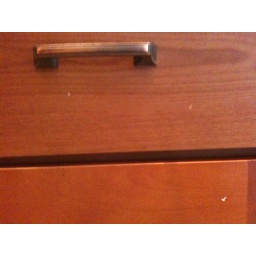
Master bathroom sink cabinets has chips in wood